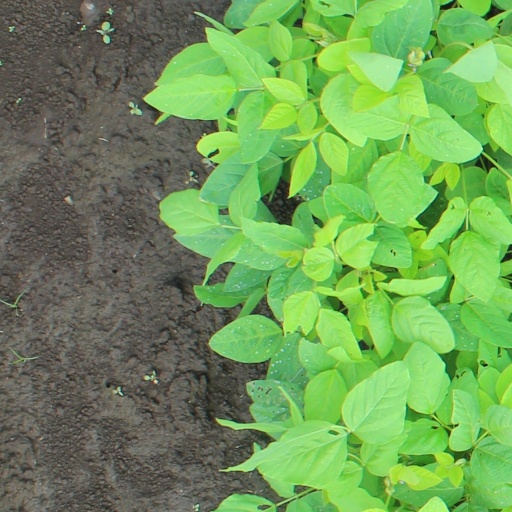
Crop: soybean